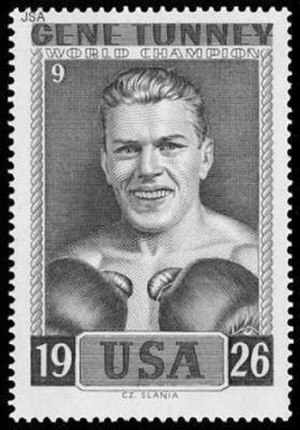
Gene Tunney / Boksekarriere / Verdensmester i sværvægt
Frimærke med motiv af Tunney
James Joseph "Gene" Tunney var en amerikansk professionel bokser, der var verdensmester i sværvægt fra 1926 til 1928. Tunney besejrede Jack Dempsey for at vinde titlen i 1926 og forsvarende den succesfuldt mod Dempsey i 1927. Kampen i 1927 blev berømt for "den lange tælling", hvor Tunney var i gulvet i mere end ti sekeunder uden af blive talt ud. Tunney forsvarede senere titlen mod Tom Heeney i 1928 og trak sig herefter definitivt tilbage.